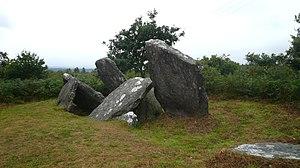
Allée couverte de Castel-Ruffel en Saint-Goazec, Finistère, Bretagne, France Brezhoneg: Ale goloet Kastell-Ruffel e Sant-Wazeg, Penn-ar-Bed, Breizh This building is classé au titre des Monuments Historiques. It is indexed in the Base Mérimée, a database of architectural heritage maintained by the French Ministry of Culture,
Cet article présente une liste de sites mégalithiques du Finistère, en France.
L'allée couverte de Castel-Ruffel est une allée couverte à dalles inclinées située à Saint-Goazec dans le département du Finistère. Elle se situe à 282 mètres d'altitude, près du sommet du Menez an Duc.